Great Fergana Canal

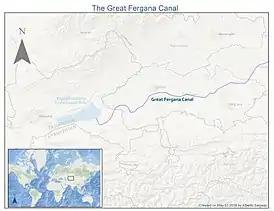
Great Fergana Canal map

The Great Fergana Canal is an irrigation canal located on the Fergana Valley between Uzbekistan and Tajikistan in Central Asia. The project was constructed in 1939 by 160,000 Uzbek and Tajik (mainly uzbek) collective farm workers from the former Soviet Union and was completed in forty-five days. The canal is 270 kilometers long with over 1,000 hydrotechnical plants located along the waterway, 50 of which are known to be significantly important.